Hunting weapon

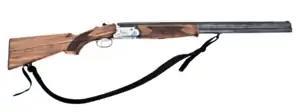
12-gauge break-action over/under shotgun

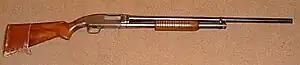
Winchester Model 1912 12-gauge hammerless pump-action shotgun

Shotguns were originally designed to fire multiple small projectiles in a single shot. This method is still used mainly for hunting small game, and, occasionally, for hunting deer with buckshot, but modern shotguns can also be used for bigger game (deer, bear, etc.) when loaded with slugs. Hunting shotguns are shoulder-fired weapons, and are generally smoothbores, but guns designed to fire slugs may have rifled barrels. Shotguns are used for short range shooting, and are less accurate than rifles, though the ability to fire multiple projectiles makes them ideal for small, fast moving targets. Additionally, the shorter effective range of shotguns, measured typically less than when using shot or slugs, with a maximum slug travel range of a few hundred yards for missed shots, becomes a safety advantage when hunting in areas with high population densities relative to using rifles that may have a maximum bullet travel range of several miles for missed shots.